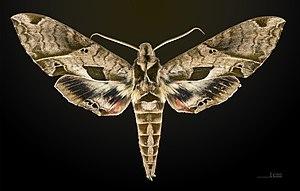
Le genre Eumorpha regroupe des lépidoptères de la famille des Sphingidae, de la sous-famille des Macroglossinae et de la tribu des Philampelini.
Eumorpha analis est une espèce de lépidoptères de la famille des Sphingidae, de la sous-famille des Macroglossinae, de la tribu des Philampelini et du genre Eumorpha.